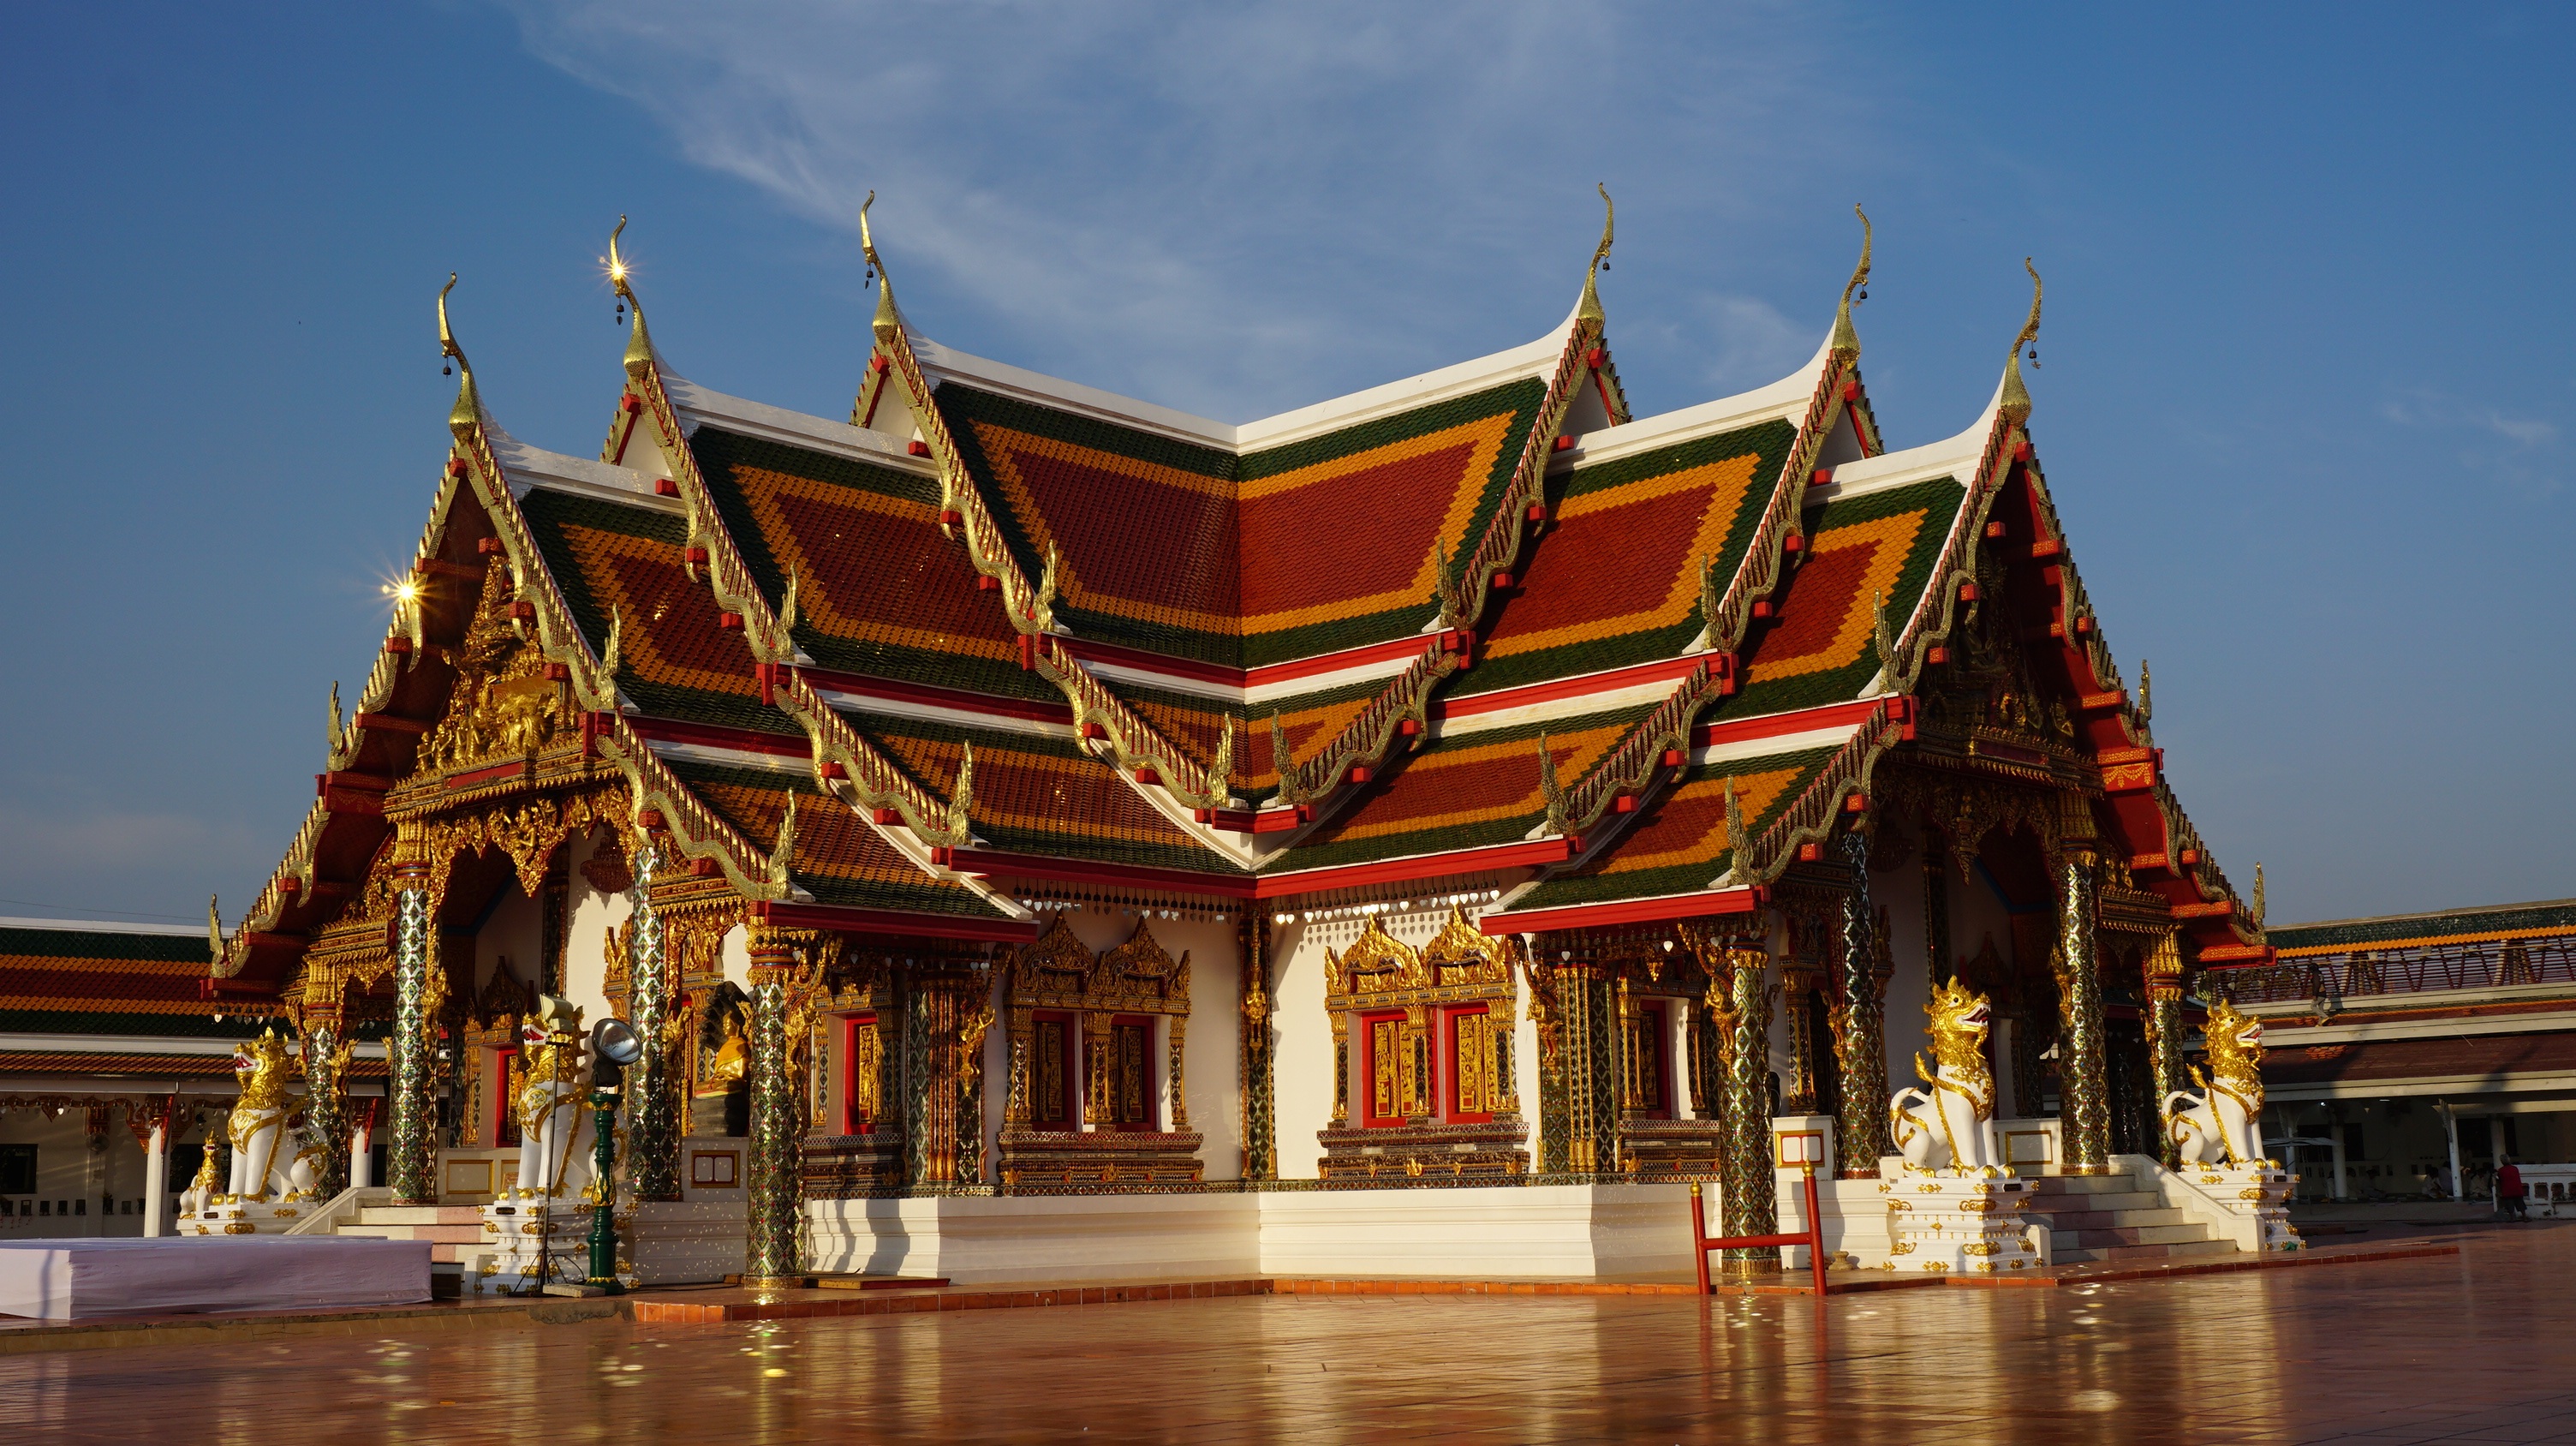
architecture, building, palace, buddhism, religion, landmark, measure, place of worship, thailand, painting, art, temple, shrine, chinese architecture, pagoda, wat, thailand art, thailand temple, sakon nakhon, the temple, wat phra that choeng chum, hindu temple, historic site, shinto shrine